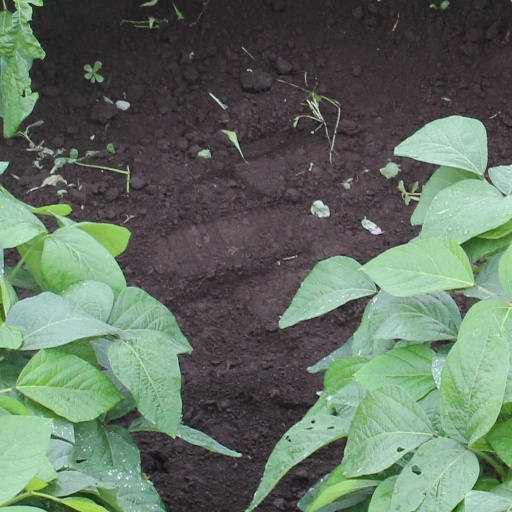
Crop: soybean